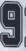
Number: 9